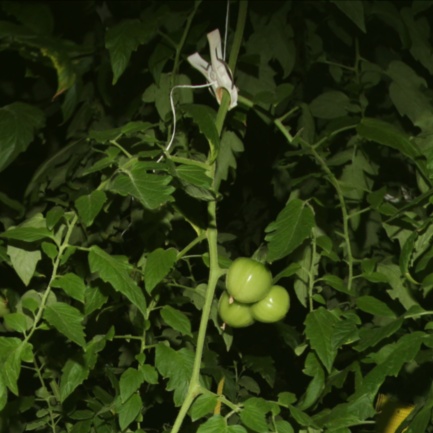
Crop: tomato